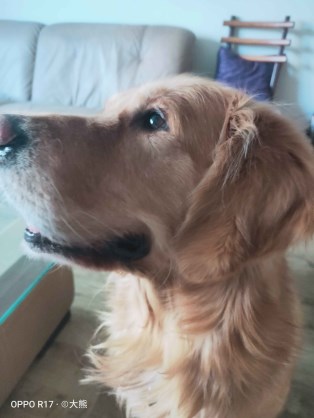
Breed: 5355-n000126-golden_retriever